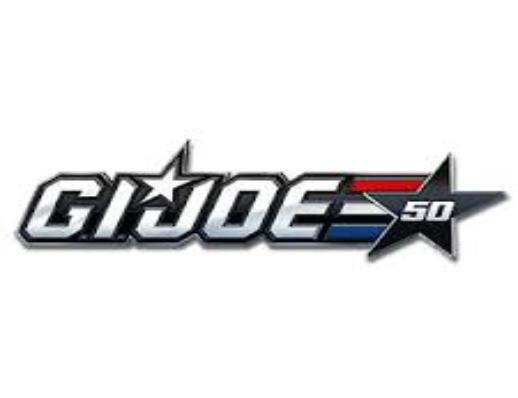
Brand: g.i. joe
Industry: Leisure